Fort de Loyasse

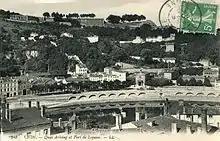
The fort of Loyasse on a postcard at the beginning of the 20th century

Built in 1836–1840 as a result of the July Revolution and resulting fears of an invasion of France by Austria, the Fort de Loyasse was intended to protect the city from invaders from the east. This fort and the Fort de Vaise are located on the site of the former walled area of the Py.